IMac (Intel-based)

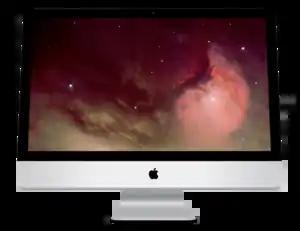

In October 2009, a 16:9 aspect ratio screen was introduced in 21.5" and 27" models, replacing the 20" and 24" 16:10 aspect ratio screens of the previous aluminum models (a 24" iMac was brought back in 2021, albeit with a different aspect ratio). The back is made of aluminum instead of plastic, and is a continuation of the aluminum body from the front and sides. Video card options entirely switched to AMD, except for the standard onboard Nvidia card in the base smaller model. The iMac's processor selection saw a significant increase.